Hurricane Inez

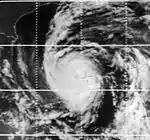
Hurricane Inez seen from space near the Yucatán Peninsula on October 8, 1966

Hurricane Inez was a powerful Category 5 major hurricane that affected the Caribbean, Bahamas, Florida, and Mexico, killing over 1,000 people in 1966. It was the first storm on record to affect all of those areas. It originated from a tropical wave over Africa, and became a tropical depression by September 21. It moved slowly westward, initially failing to intensify much; it was upgraded to Tropical Storm Inez on September 24. The storm strengthened into a hurricane and was quickly intensifying when it struck the French overseas region of Guadeloupe on September 27. Inez severely damaged the island's banana and sugar crops, and thousands of homes were damaged, leaving 10,000 people homeless. Damage on Guadeloupe was estimated at $50 million, and there were 40 deaths. After entering the Caribbean, Inez briefly weakened before restrengthening, attaining peak sustained winds of on September 28, eventually making landfall at that intensity in the Dominican Republic. That day a hurricane hunters flight reported a gust of , which was the highest recorded at the time.